The Belnord

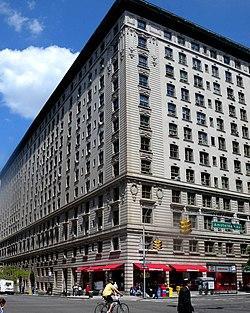
Seen from Amsterdam Avenue and 86th Street

The Belnord is a condominium building at 225 West 86th Street on the Upper West Side of Manhattan in New York City. The 13-story structure was designed by Hiss and Weekes in the Italian Renaissance Revival style and occupies the full block between Broadway, Amsterdam Avenue, and 86th and 87th Streets. It was built between 1908 and 1909 by a syndicate of investors as a rental apartment building. The Belnord is a New York City designated landmark and is listed on the National Register of Historic Places.